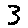
Label: 3